Regional Network Development Plan

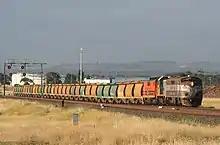
Rail freight, such as this interstate grain haulage, was identified as a potential beneficiary of the regional network's development.

Melbourne's "Herald Sun", however, praised the plan for its focus on future commuter routes, while acknowledging the rapidly growing numbers of Victorians moving outside Melbourne. The "Bendigo Advertiser" also noted the benefits for commuters to Melbourne, as well as the potential for economic growth incentives provided by improvements to rail freight services and the enhanced intra-regional connectivity offered by improved bus services.